List of South American Catholic saints

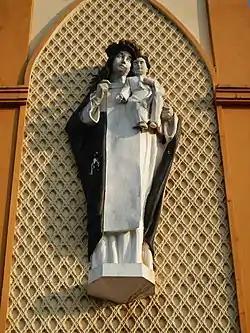
Image of St. Rose of Lima, the first person born in the Americas to be canonized, in the church at Paniqui

The following is the list of saints, including the year in which they were canonized and the country or countries with which they are associated.